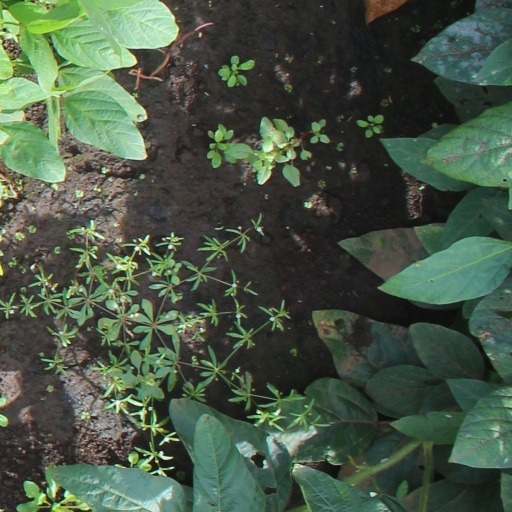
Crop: soybean